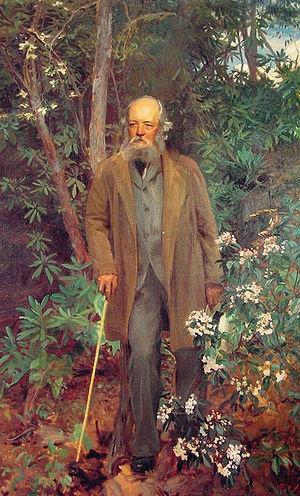
Cet article établit une liste de tableaux de John Singer Sargent, peintre américain né le 12 janvier 1856 à Florence et mort le 14 avril 1925 à Londres. Au long de sa carrière, Sargent a vécu essentiellement en Europe, où il a réalisé environ 900 peintures à l'huile et plus de 2 000 aquarelles, ainsi que de nombreux dessins au crayon et au fusain. La plupart de ses huiles sur toile sont des portraits.
Frederick Law Olmsted est un architecte-paysagiste américain, célèbre entre autres pour la conception de nombreux parcs urbains, dont le Central Park de New York aux États-Unis et le parc du Mont-Royal à Montréal au Canada. Il fut également l'architecte-paysagiste de l'exposition universelle de 1893 et de Jackson Park à Chicago.
Jamaica Plain est un quartier de la ville de Boston, dans l'État du Massachusetts, aux États-Unis. Il faisait partie à l'origine de West Roxbury, qui fut annexé par Boston en 1874. Le quartier comptait 37 468 habitants en 2010.